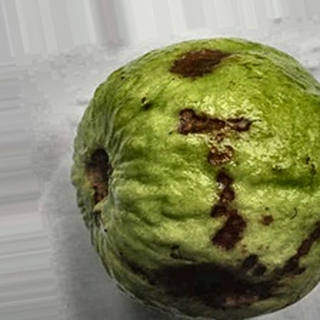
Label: guava_anthracnose